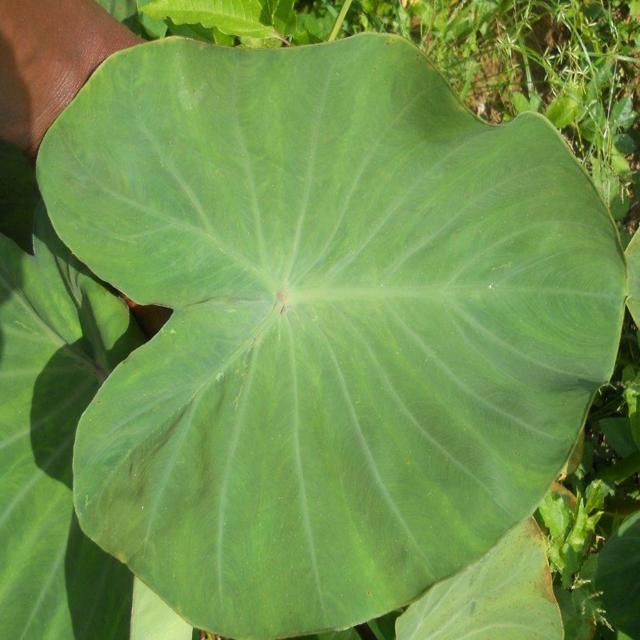
Label: Healthy